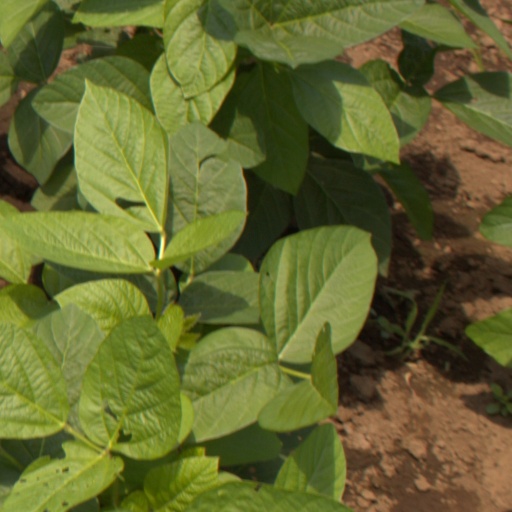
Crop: soybean